Yvonne van Rooy

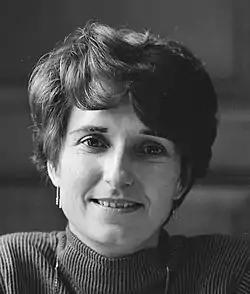
van Rooy in 1986

Yvonne Catharina Maria Theresia van Rooy (born 4 June 1951) is a Dutch politician and diplomat of the Christian Democratic Appeal (CDA) party and businesswoman.